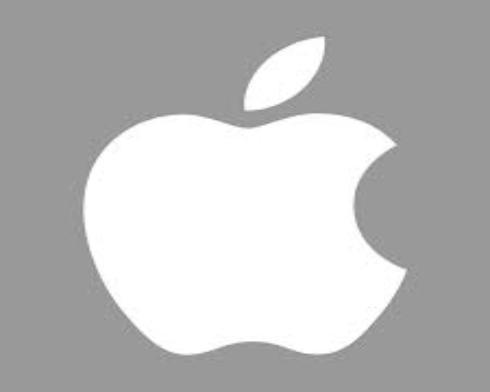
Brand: Apple
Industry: Electronic